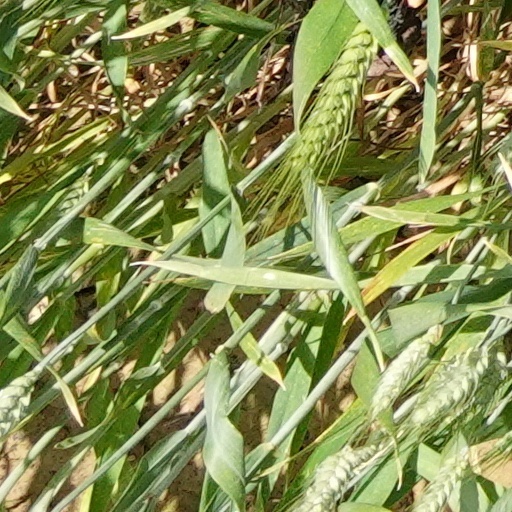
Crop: wheat